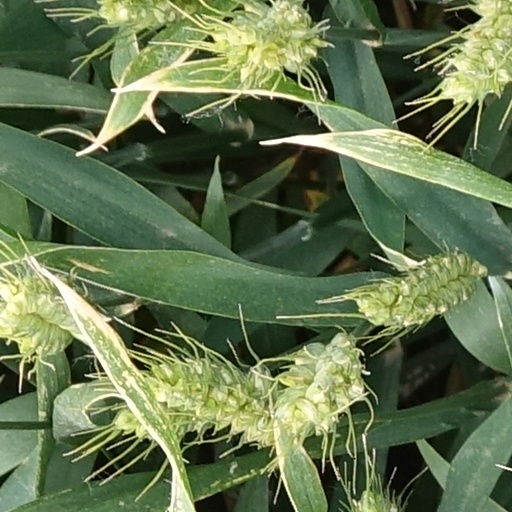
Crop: wheat